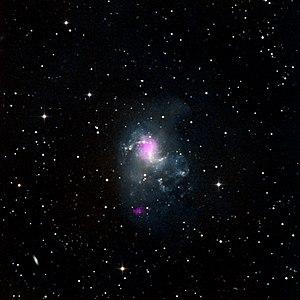
NGC 1313 est une galaxie spirale barrée située dans la constellation du Réticule à environ 22 millions d'années-lumière de la Voie lactée. Elle a été découverte par l'astronome australien James Dunlop en 1826.